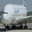
Label: airplane